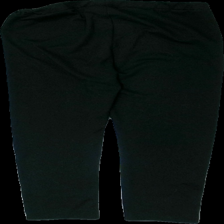
View: front
Type: Tights
Category: Ladies
Brand: Missing
Colors: Black
Material: 76% polyester 24% cotton
Cut: Regular
Season: All
Damage location: top center
Price range: <50
Recommended usage: Export
Description: svarta tights mycket nopprig över hela